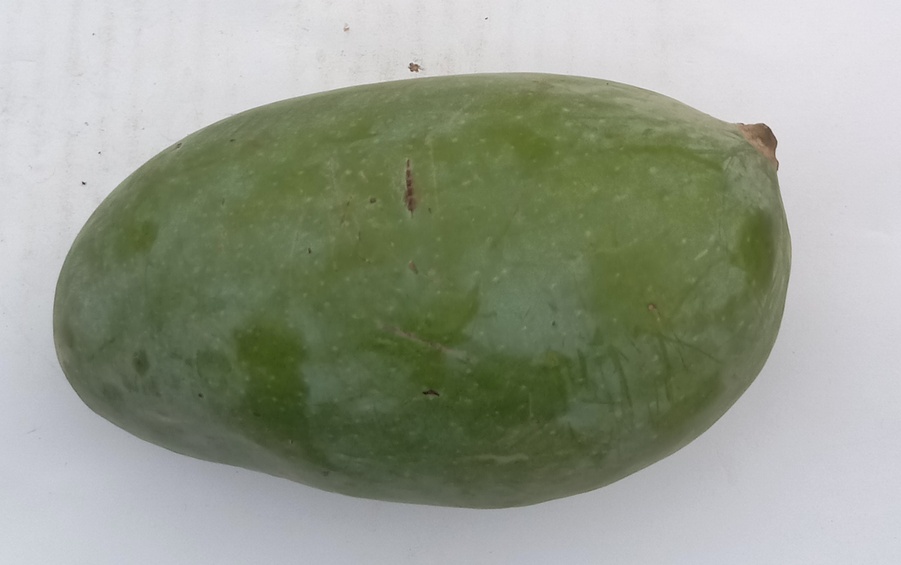
Mango variety: Sindhri